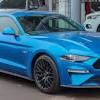
Vehicle type: Cars